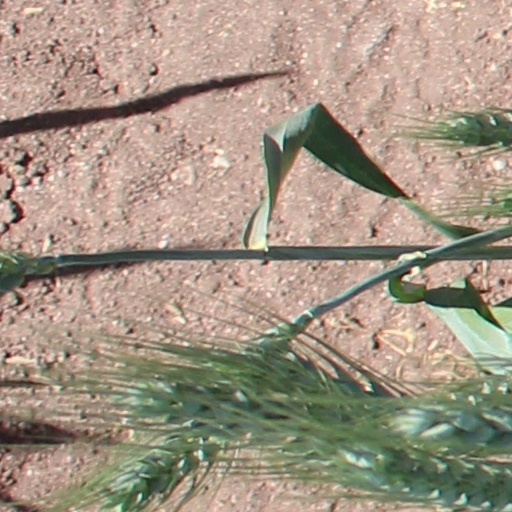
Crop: wheat